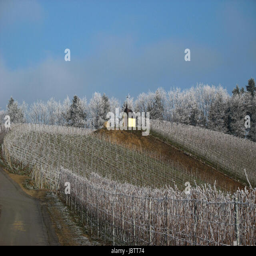
vineyard and countryside during winter